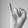
ASL letter: I